Althea Sherman

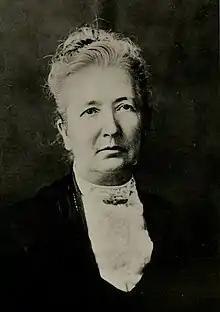
Photograph of Althea Sherman from "History of Clayton County, Iowa" (1916) by Realto E. Price.

Some ornithologists believed that Sherman was being inappropriately judgmental of house wrens. Many people provided bird boxes for house wrens to nest. Since these birds prey on other birds, Sherman contended the practice of providing bird boxes gave house wrens an unfair competitive advantage in the wild. This debate is sometimes known as "The Great Wren Debate" and has continued well into the 21st century.